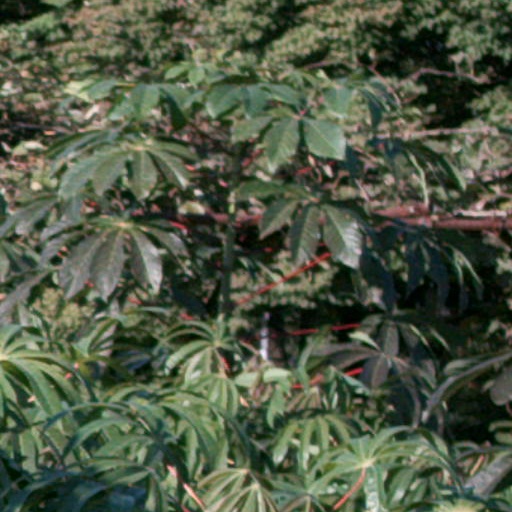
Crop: cassava